List of colonial governors of British Somaliland

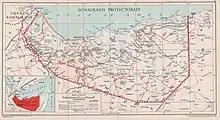
British Somaliland map.

This is a list of colonial governors of British Somaliland from 1884 to 1960. They administered the territory on behalf of the United Kingdom.